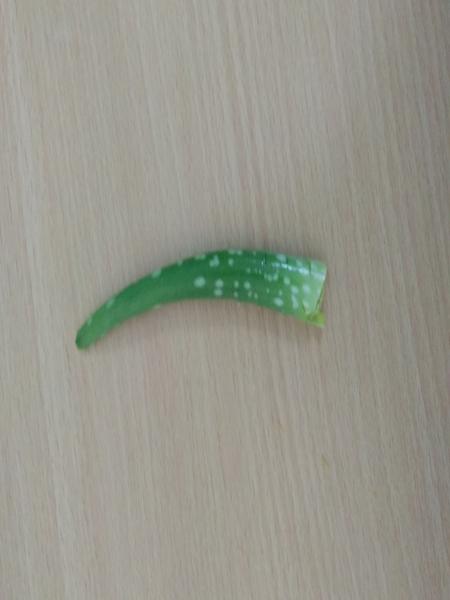
Plant: Aloevera